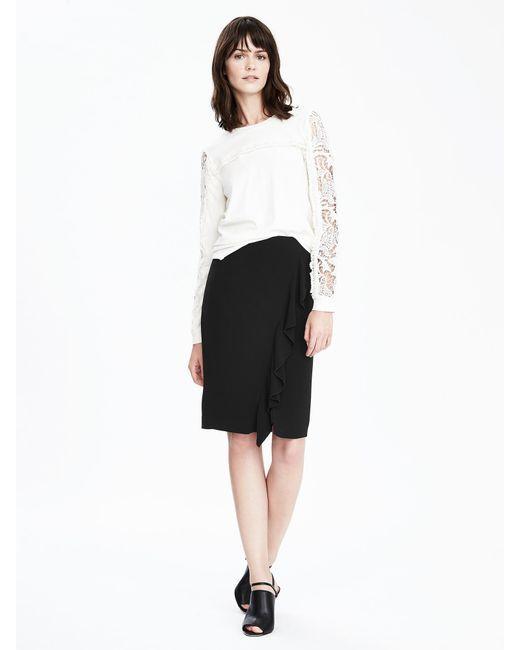
einfarbiger schwarzer Midirock für Mädchen